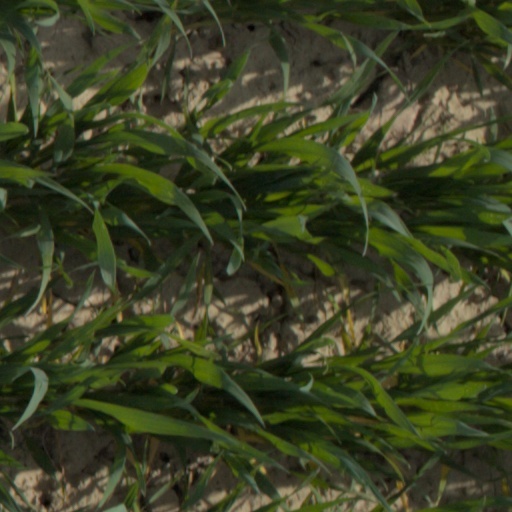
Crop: wheat